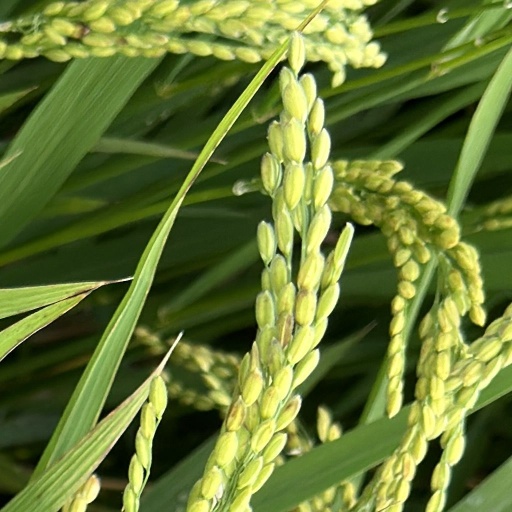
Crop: rice